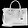
Label: Bag